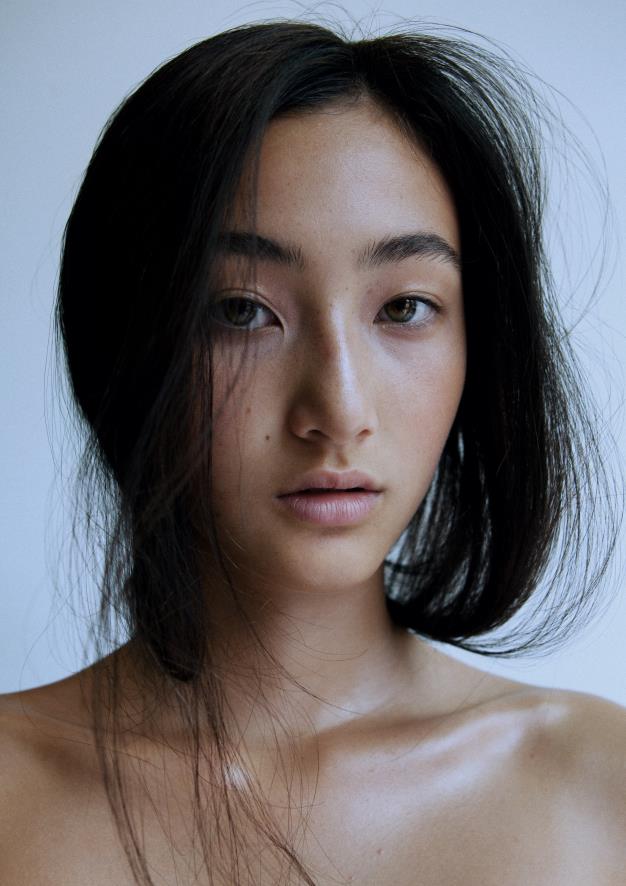
Gender: women